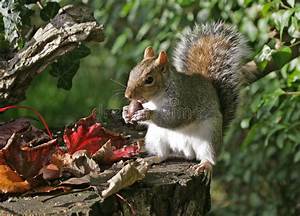
Label: squirrel